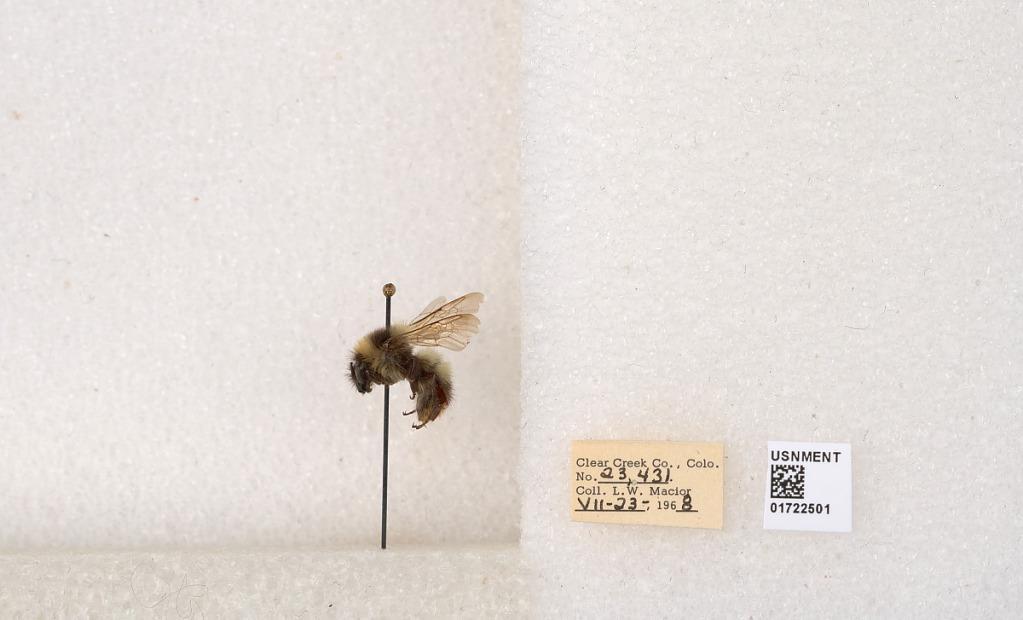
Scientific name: Bombus kirbyellus
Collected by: L. Macior
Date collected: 1968-7-23
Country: United States
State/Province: Colorado
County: Clear Creek
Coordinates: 39.6891, -105.644